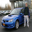
Label: automobile